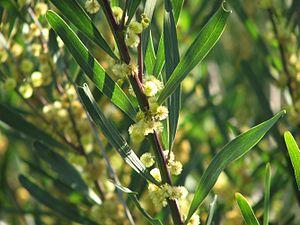
La liste des espèces du genre Acacia présentée ci-après est celle du genre Acacia sensu stricto. En effet, plusieurs analyses cladistiques ont montré que le genre Acacia sensu lato n'est pas monophylétique.